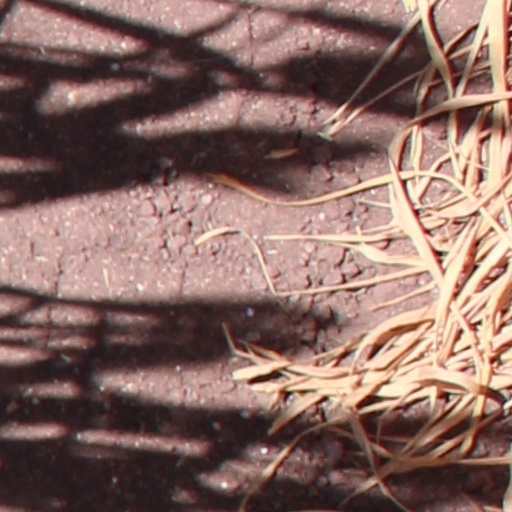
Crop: wheat